Nelson Mandela

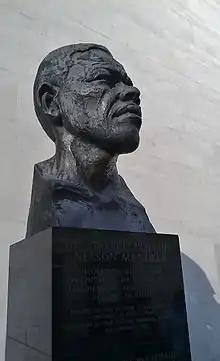
Bust of Mandela erected on London's South Bank by the Greater London Council administration of Ken Livingstone in 1985

The political prisoners took part in work and hunger strikes—the latter considered largely ineffective by Mandela—to improve prison conditions, viewing this as a microcosm of the anti-apartheid struggle. ANC prisoners elected him to their four-man "High Organ" along with Sisulu, Govan Mbeki and Raymond Mhlaba, and he involved himself in a group, named Ulundi, that represented all political prisoners (including Eddie Daniels) on the island, through which he forged links with PAC and Yu Chi Chan Club members. Initiating the "University of Robben Island", whereby prisoners lectured on their own areas of expertise, he debated socio-political topics with his comrades.